Caressa Savage

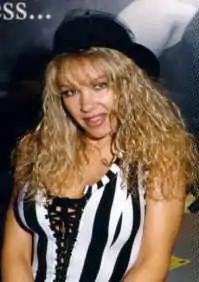
Savage in 2006

Caressa Savage (born July 14, 1966) is a former American pornographic actress and nude model who appeared in over 170 adult films between around 1995 and 2005.